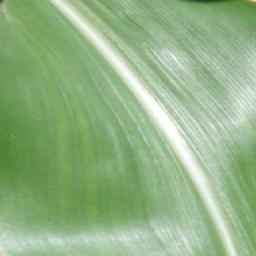
Label: Corn_(Maize)___Healthy